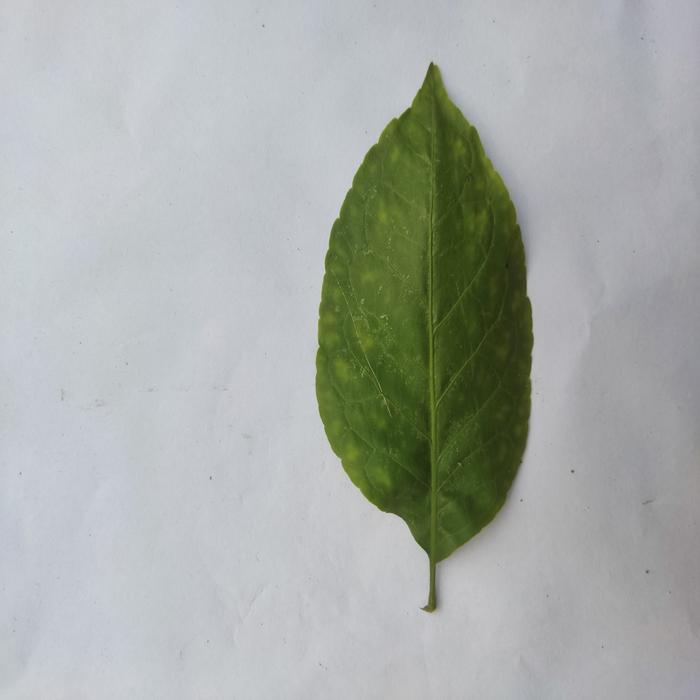
Crop: Aegle Marmelos
Leaf condition: Leaf_Spot